The Long Duel

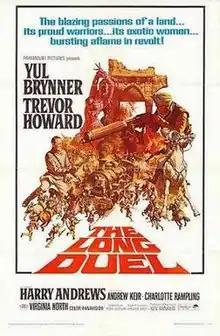
Film poster by Frank McCarthy

The Long Duel is a 1967 British adventure film directed by Ken Annakin and starring Yul Brynner, Trevor Howard, Charlotte Rampling and Harry Andrews. It is set in British-ruled India of the 1920s but was filmed in Spain.